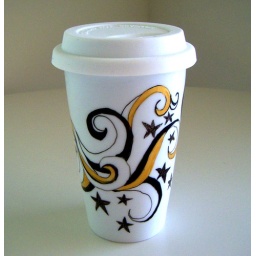
Hand painted ceramic mug with metallic gold and black swirls surrounded by sketchy stars.